Russian intervention in the Syrian civil war

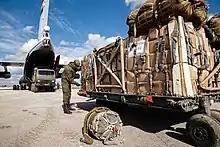
Russian troops prepare parachute platform P-7s with humanitarian aid for landing in Deir ez-Zor.

On 2 November 2019, Russian aviation struck a concentration of militants in the area of Jisr al-Shughur in the Idlib province. The massive bombing came two days after Bashar al-Assad issued an ultimatum to the militants in the area demanding that they leave or surrender.